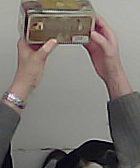
Product: rocher_chocolate